Cadavres

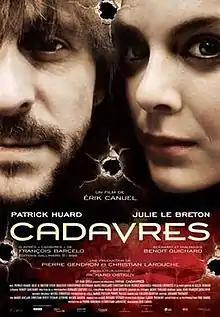
DVD Cover

Cadavres is a Canadian comedy thriller film, directed by Érik Canuel and released in 2009. It is a film adaptation of the 1998 novel "Cadavres" by François Barcelo, a tragicomedy about the deadly feelings that unite a brother and sister who have nothing in common.